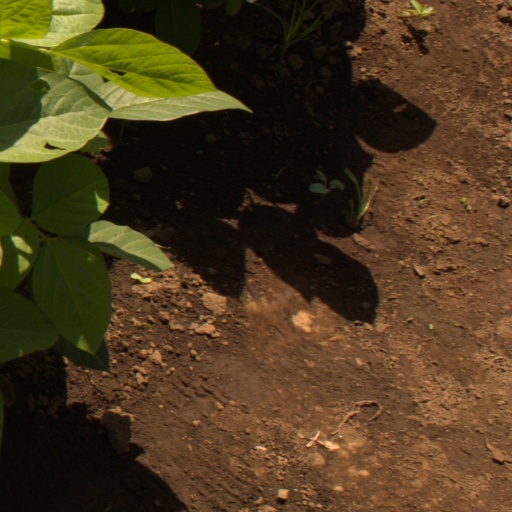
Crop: soybean